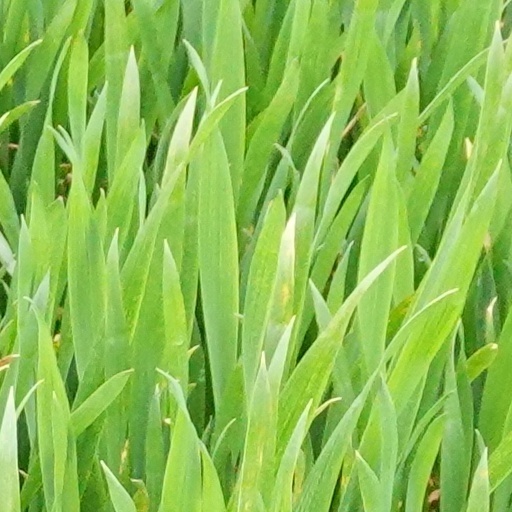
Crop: wheat